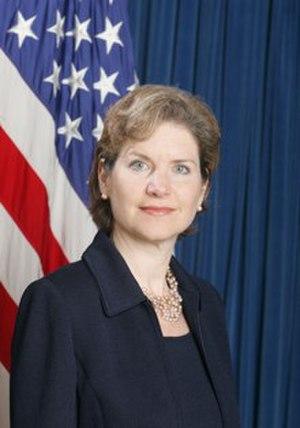
La présidence de George W. Bush débute le 20 janvier 2001 et s'achève le 20 janvier 2009.
Susan Carol Schwab, née le 23 mars 1955 à Washington D.C., est une femme politique américaine membre du Parti républicain, 15ᵉ représentante au commerce, en poste de juin 2006 à janvier 2009.
Le Bureau du représentant américain au commerce est un bras de la branche exécutive du gouvernement fédéral des États-Unis et fait partie du Bureau exécutif du président des États-Unis.